Miramare di Rimini

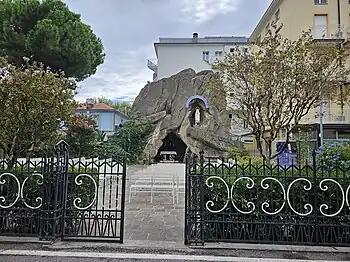
The Lourdes Grotto, September 2023

The suburb roughly follows a grid plan. The Bologna–Ancona railway splits the suburb into a western residential half and an eastern touristic half by the coast. The major north–south roads are, in the western half, the state road and Viale Parigi/Viale Losanna, and then, after the railway, Viale Guglielmo Marconi and Viale Principe di Piemonte, which is the principal seafront avenue. The major east–west roads are Viale Ivo Oliveti, Viale Costantinopoli/Viale Giacinto Martinelli and Via Cavalieri di Vittorio Veneto. The latter two roads pass underneath the railway, while Viale Ivo Oliveti is the main shopping street and is pedestrianised in the eastern half.